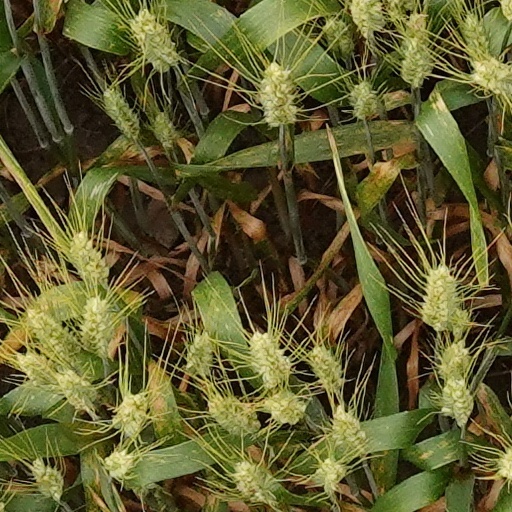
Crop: wheat